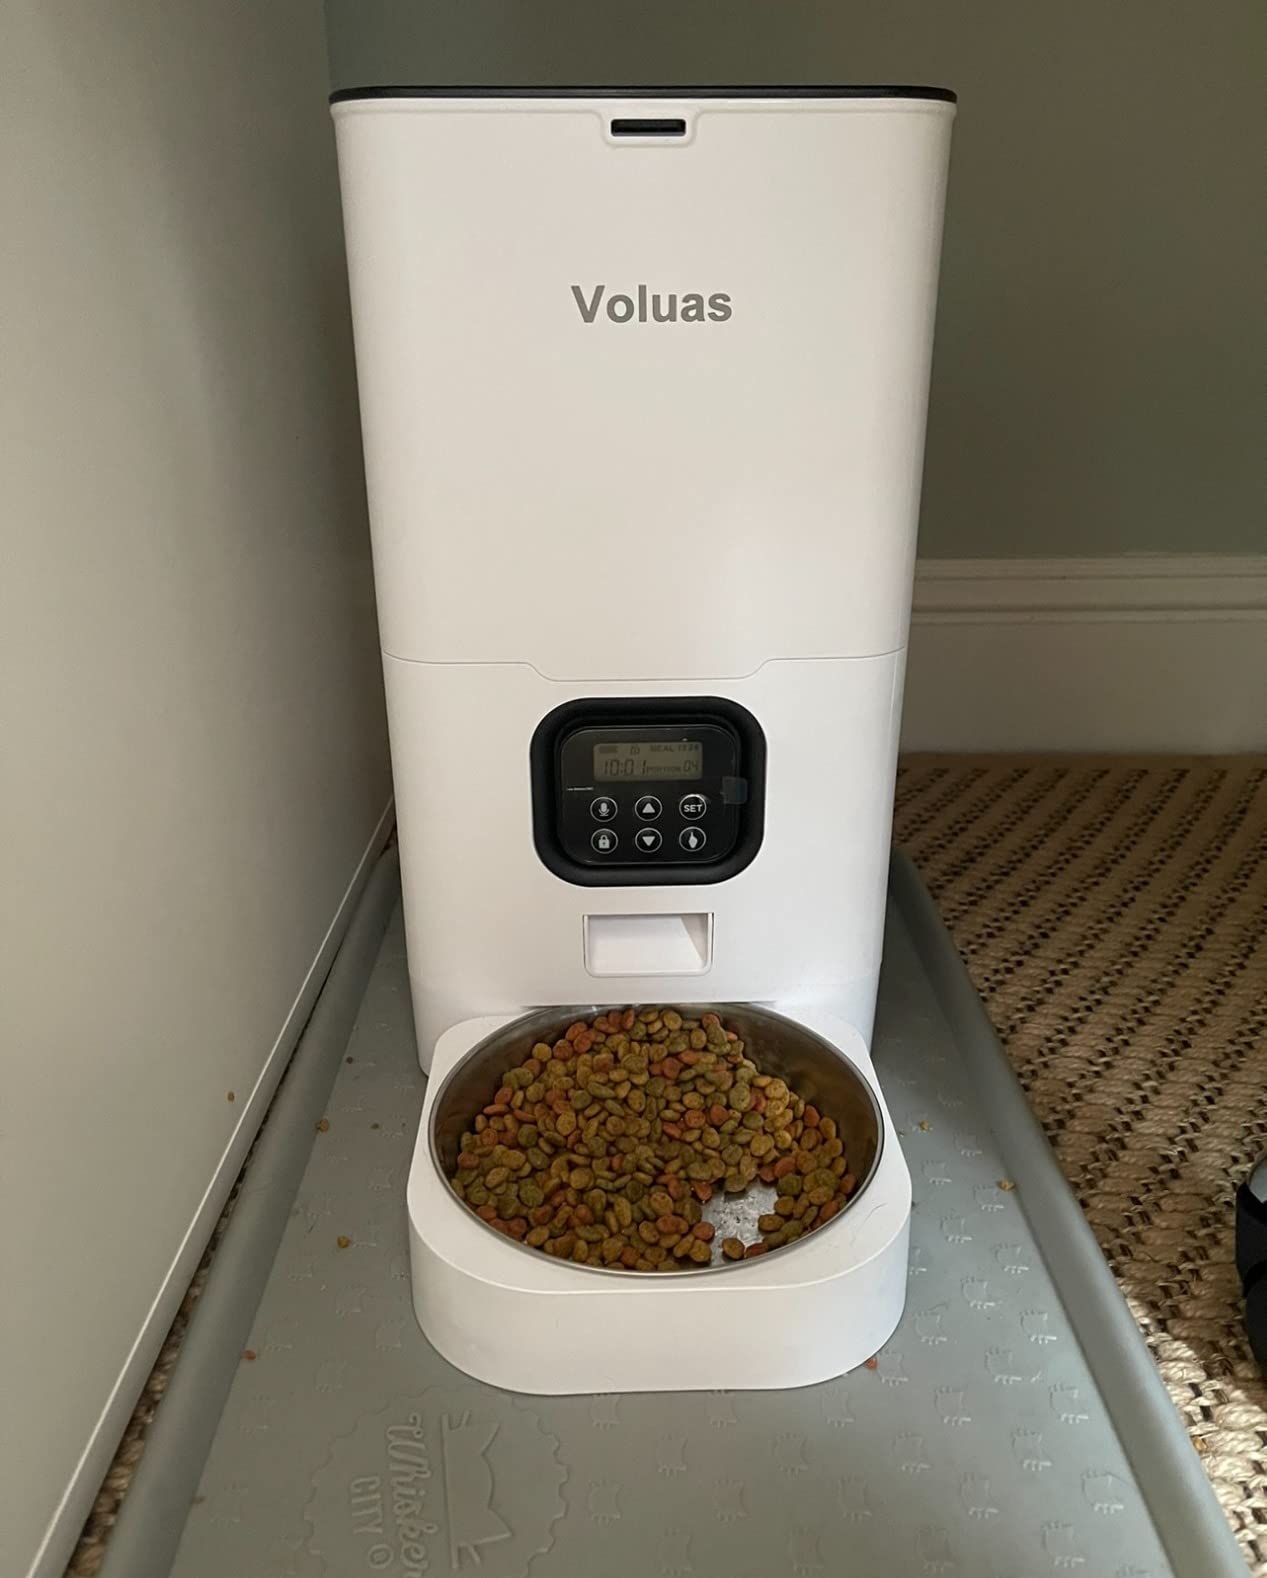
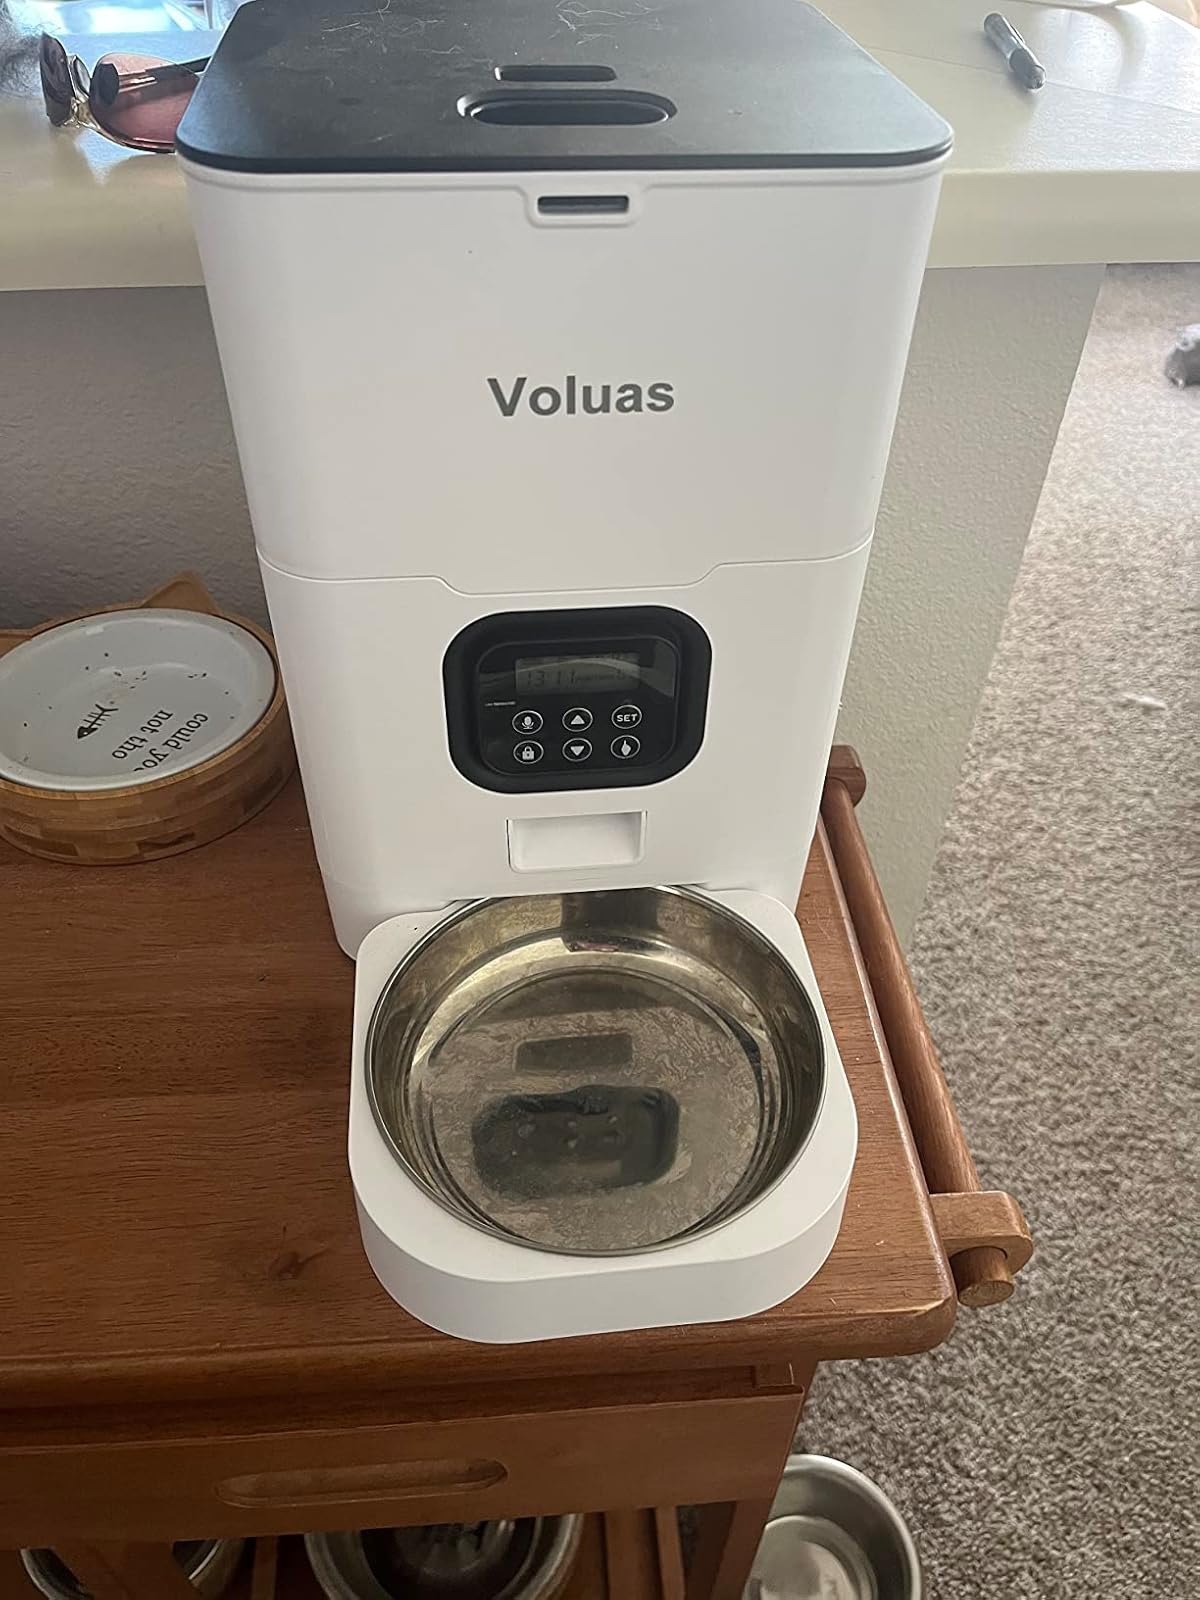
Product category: items_feeder
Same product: yes